Gregory Jones (barrister)

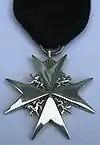
MStJ insignia

In 1997 Jones married Rosali Margaretha Pretorius, by whom he has a daughter and a son. A qualified music teacher and solicitor, she is a senior partner in the financial markets law practice of Simmons & Simmons. They divide their time between homes in London and Kent.